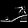
Label: Sandal